Battle of Loznica (1941)

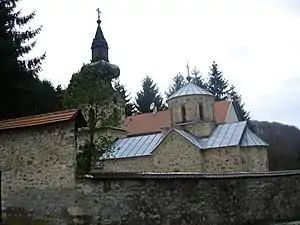
a colour image of an old religious building

The first royalist Chetnik units were mobilised by order of Draža Mihailović in August 1941. In late July, Mihailović had sent a regular officer, Lieutenant Colonel Veselin Misita to the Jadar district as his emissary. Misita had established himself at the Tronoša Monastery near Loznica. The abbot of the monastery was Georgije Bojić, who was also a captain in the Royal Yugoslav Army reserves. In August, Misita and Bojić held a meeting with pro-Chetnik people from the Jadar district to set up the Jadar Chetnik Detachment. Other key attendees included Nikola Gordić and Mika Komarčević. On 15 August, the 25-strong Cer Chetnik Detachment was formed under the command of a regular artillery officer, Captain First Class Dragoslav Račić. Due to Mihailović's position that the Chetniks should prepare for an uprising, but not engage in fighting the occupiers until the time was right, some Chetniks left the Jadar detachment and joined the more aggressive Račić or the Partisans.